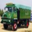
Label: truck